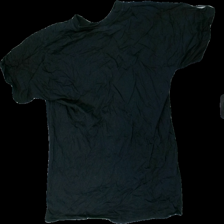
View: back
Type: T-shirt
Category: Unisex
Brand: Not in the list
Brand text on label: Units
Colors: Black
Material: 100% cotton
Cut: Regular, C-collar
Size: XXXL
Season: All
Smell: Minor
Price range: <50
Recommended usage: Recycle
Comment: detergent smell, washed out colors